Zaragoza barracks bombing

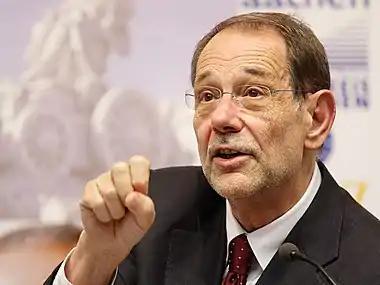
Javier Solana was the first government minister to condemn the attack

At 06:10 on 11 December, a Guardia Civil officer stationed at the entrance to the barracks noticed 2 men parking a Renault 18 in front of the building. When he approached them to inform them that they were not allowed to park vehicles in front of the building, they fled. Suspecting an imminent attack, the officer rushed back to the barracks to raise the alarm. The ETA militants escaped from the scene in another vehicle which they had parked nearby. Before the officer had had time to wake those sleeping, the of ammonal exploded, making a huge hole in the wall and instantly demolishing all four floors. The blast also hit neighboring houses. Members of the Red Cross, security forces, and medical personnel quickly arrived at the scene. The building's collapse forced them to clear debris in search of those trapped beneath. The large number of emergency vehicles at the scene led to the accidental death of a motorcyclist, who was hit by a military vehicle.